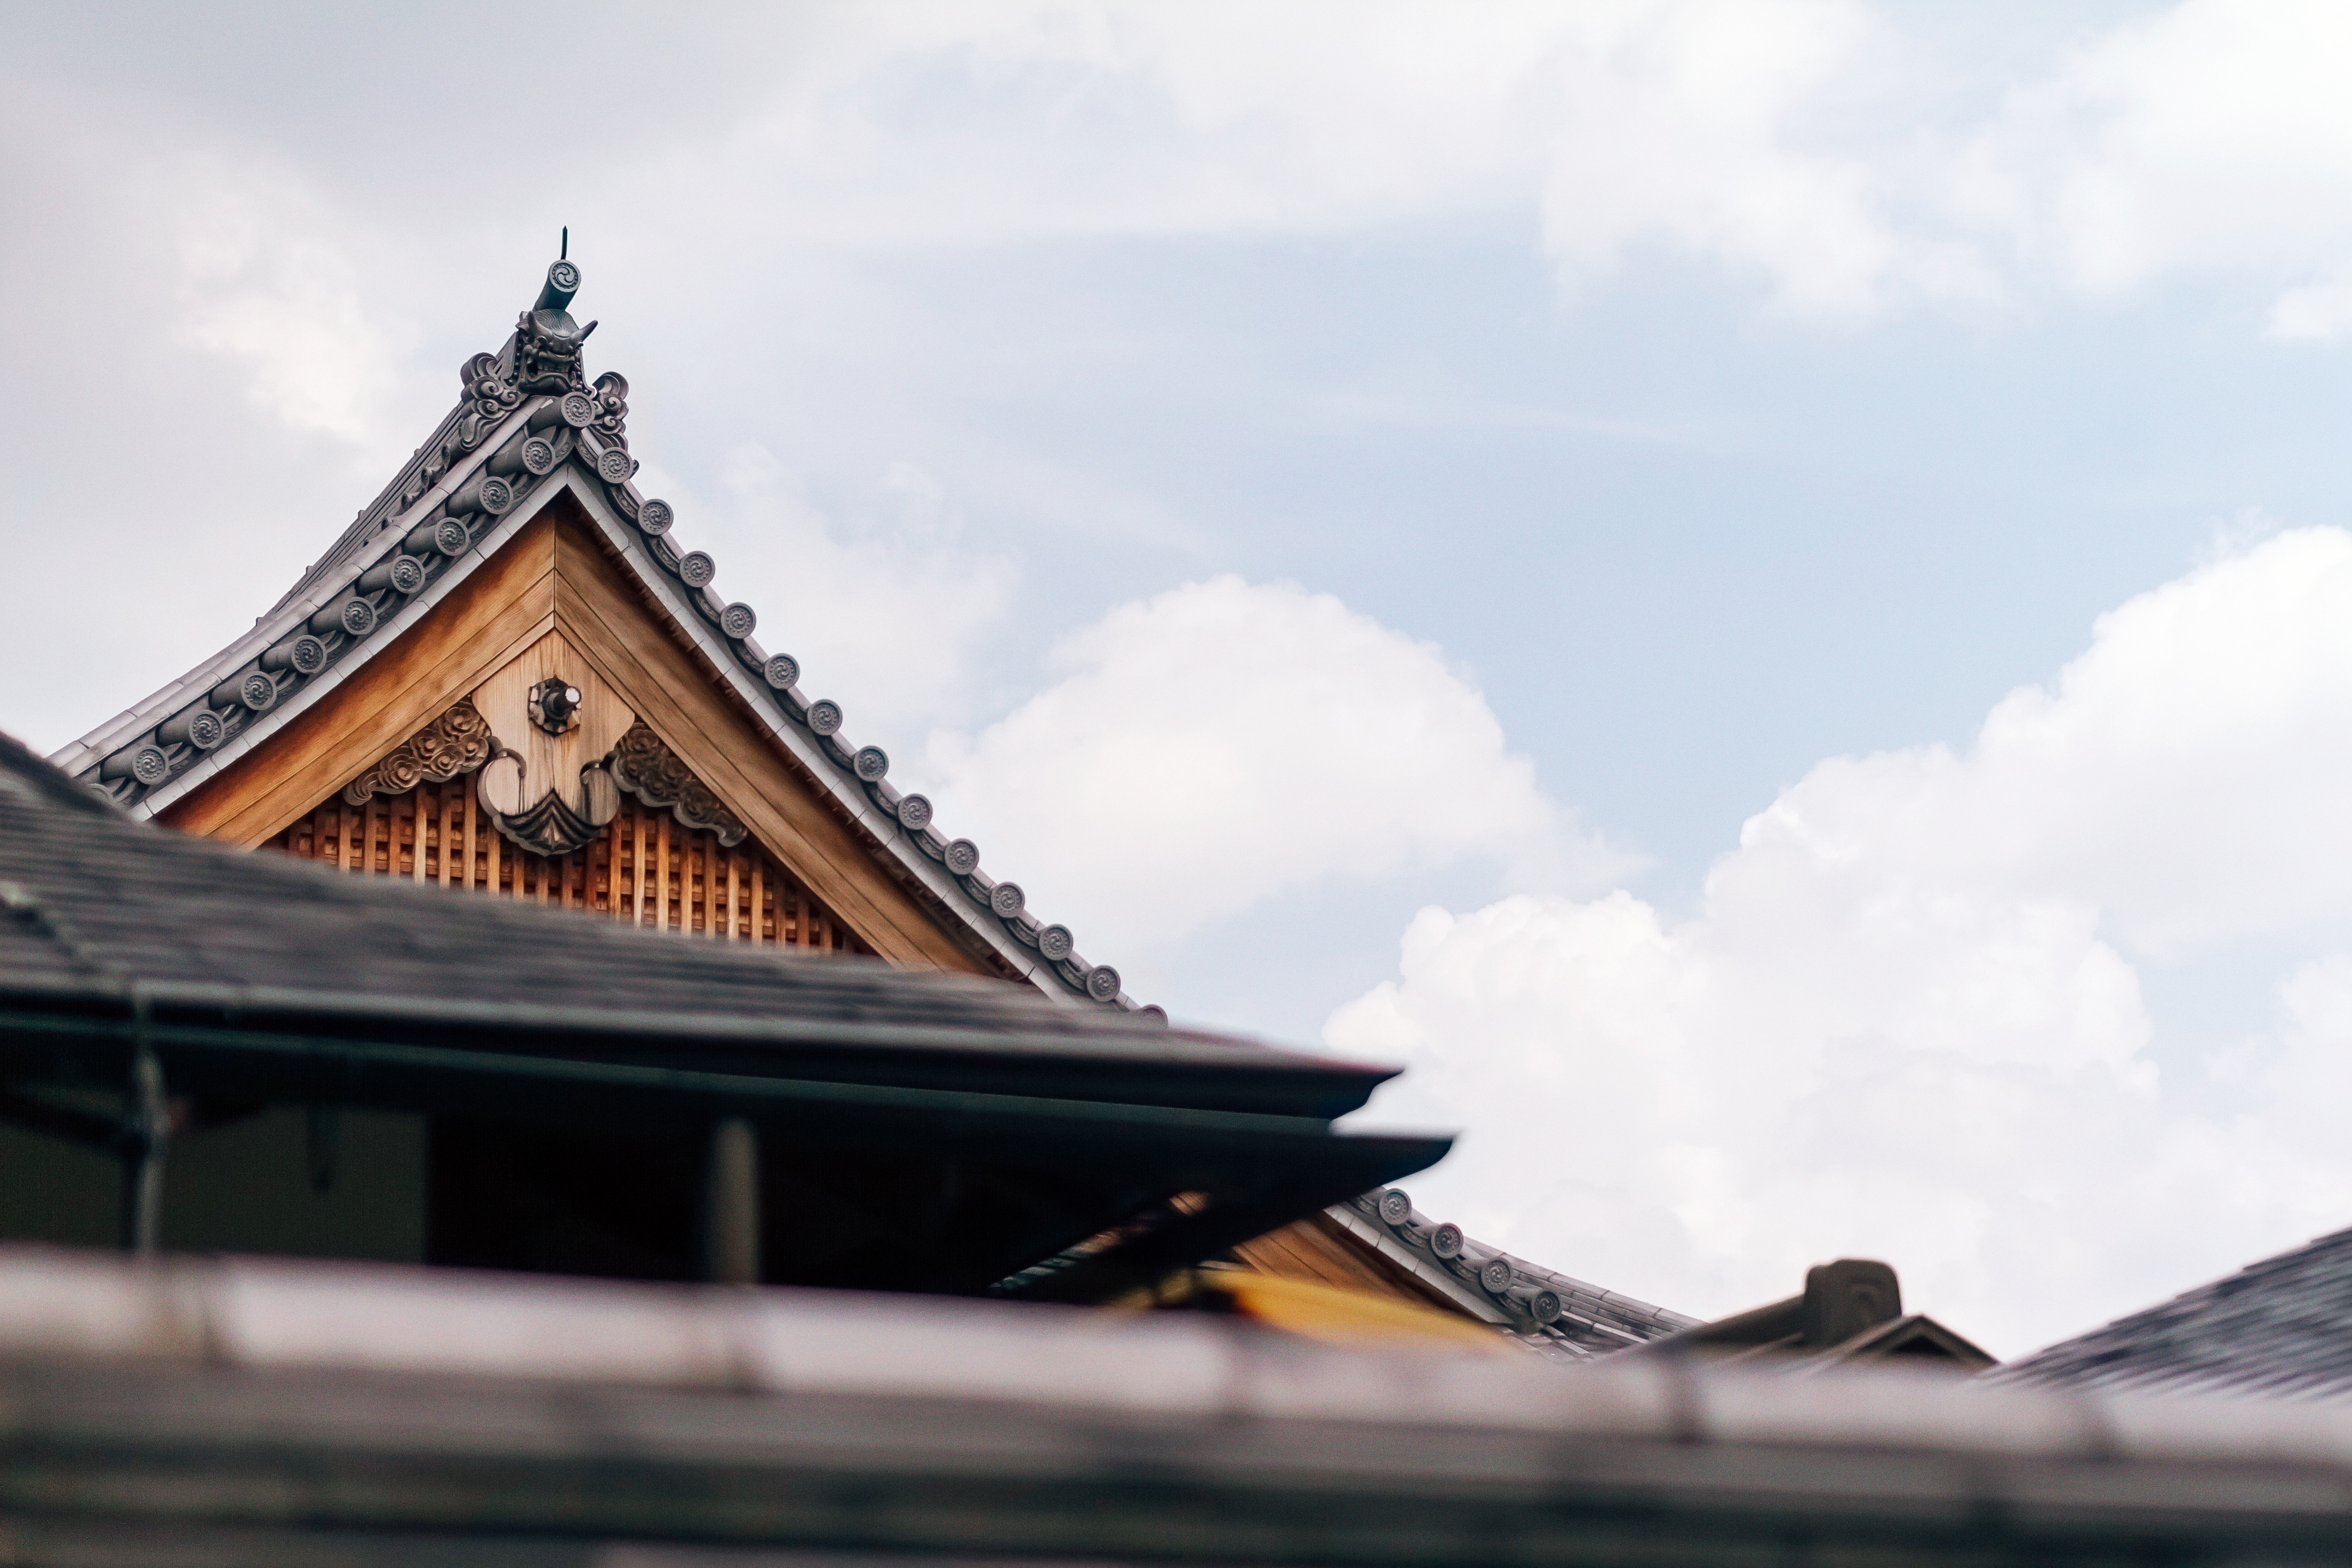
cloud, architecture, sky, wood, roof, building, tower, landmark, place of worship, temple